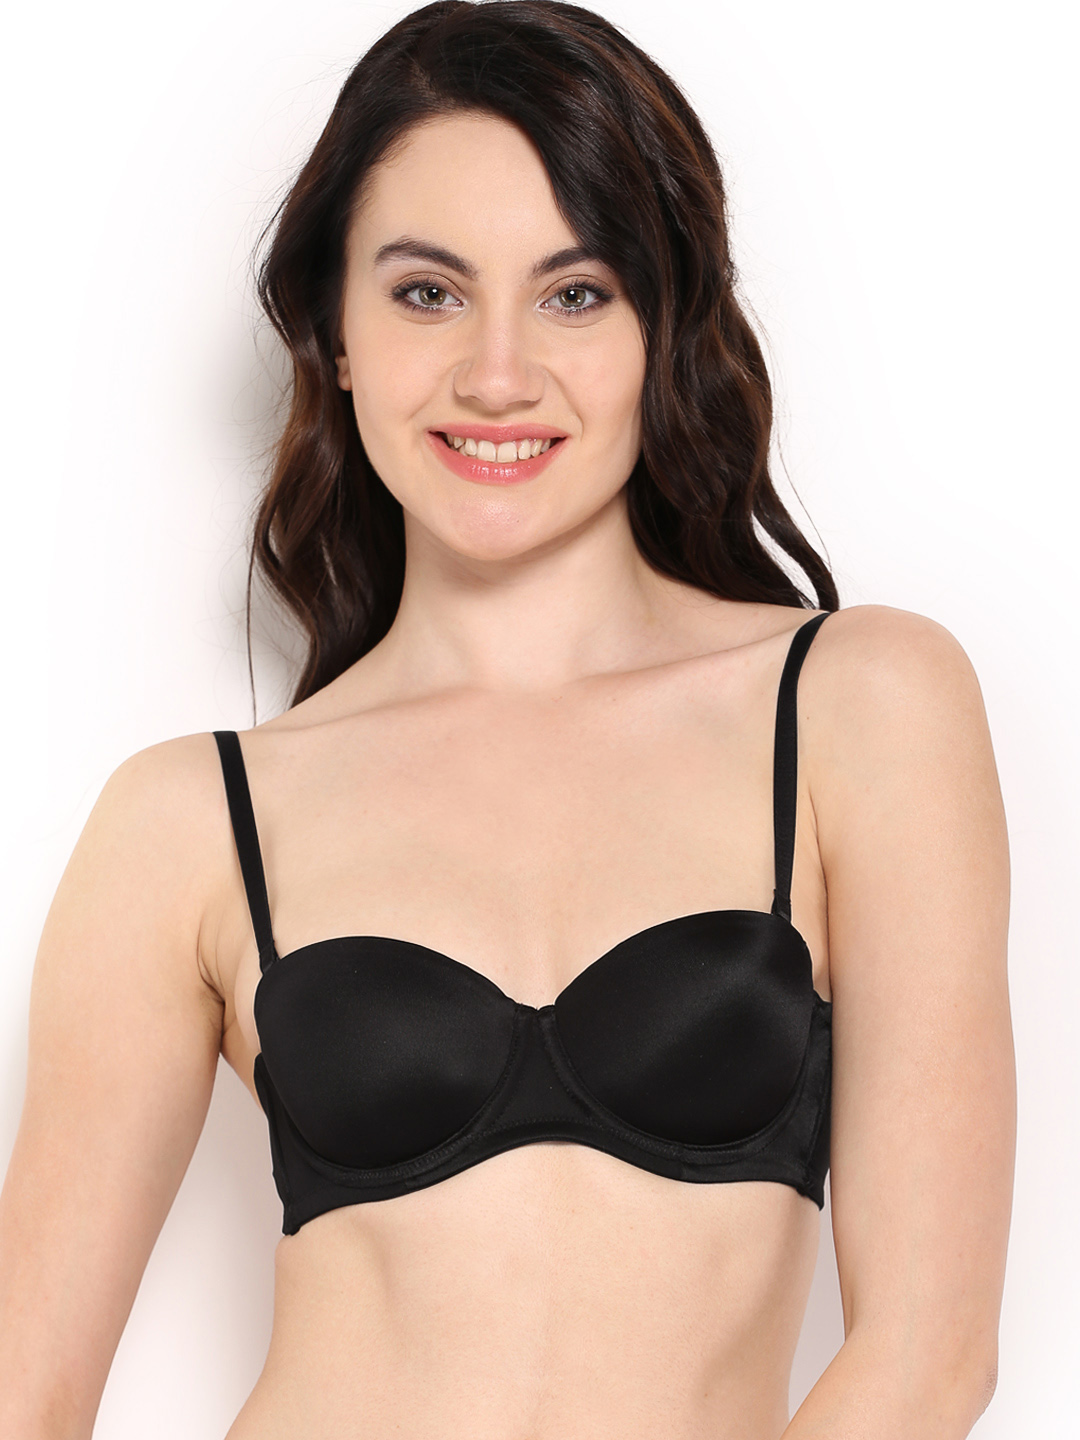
Amante Black Balconette Bra BCMW11
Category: Apparel / Innerwear / Bra
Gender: Women
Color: Black
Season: Summer 2018
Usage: Casual